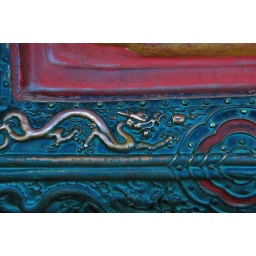
Info. The doors and windows are decorated with brass panels embossed with designs of dragons playing in the clouds.